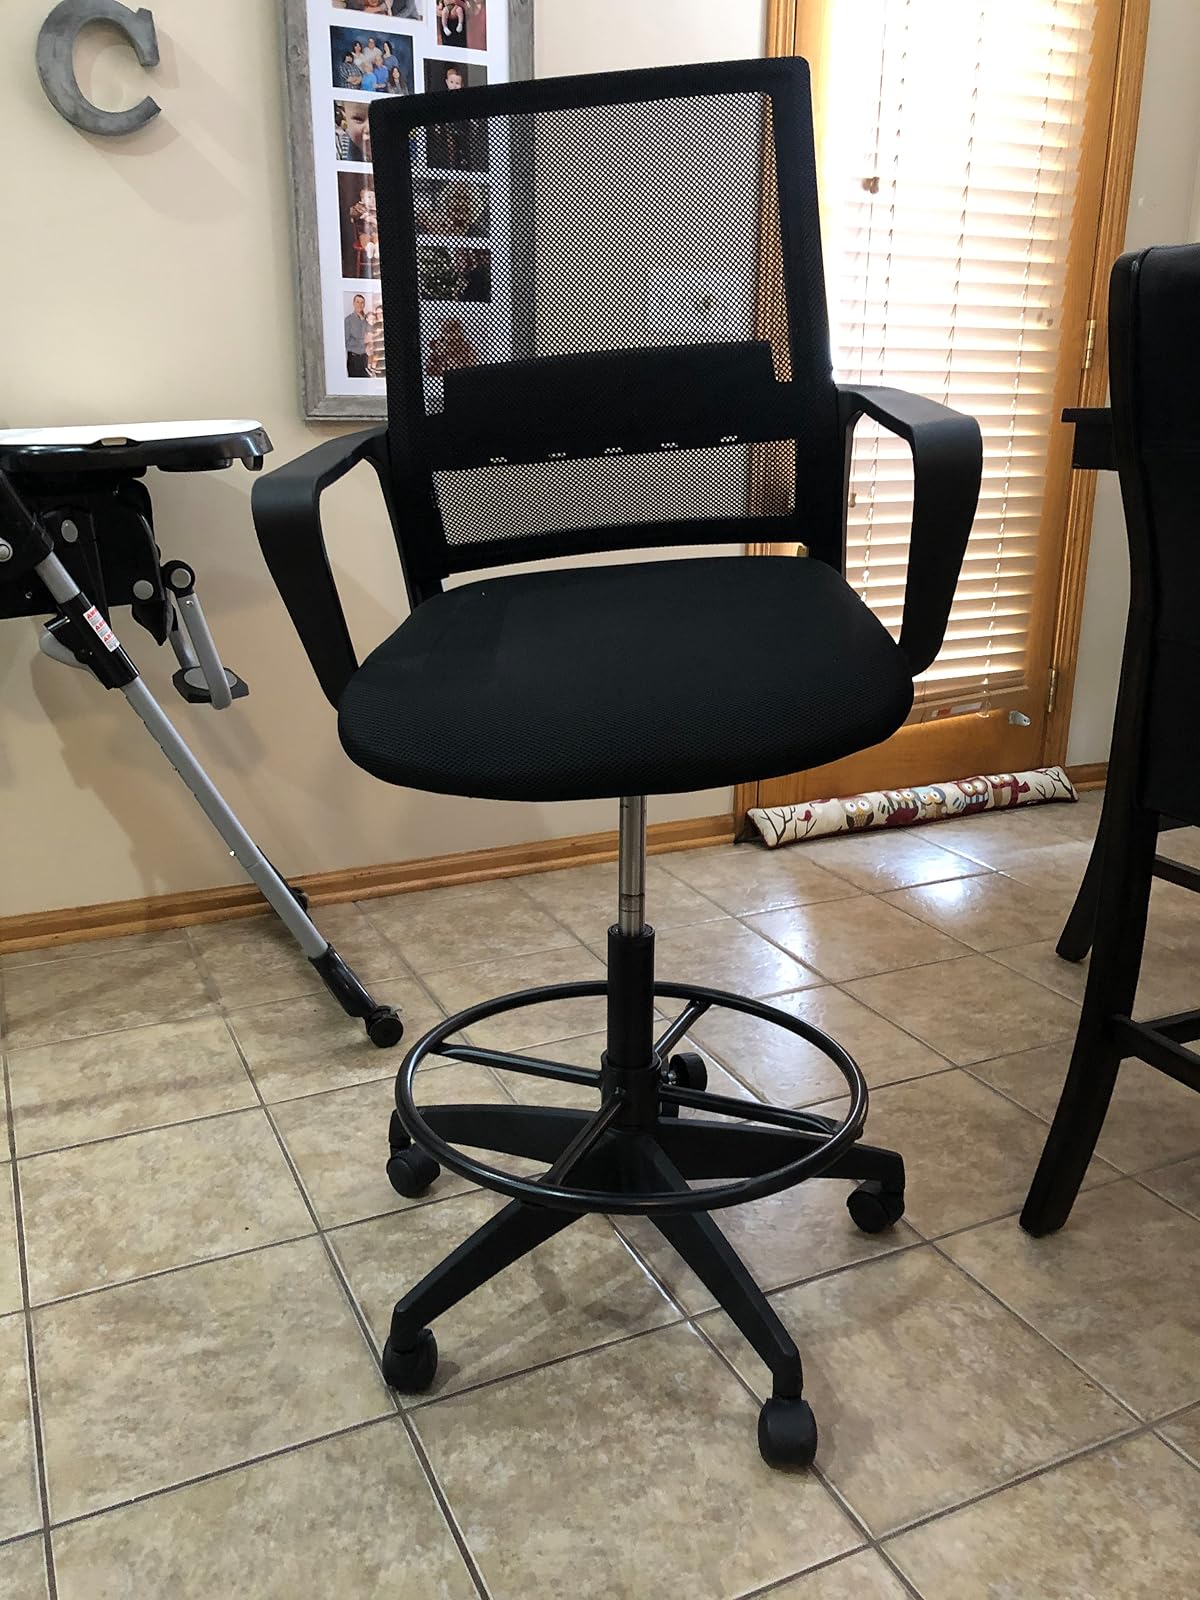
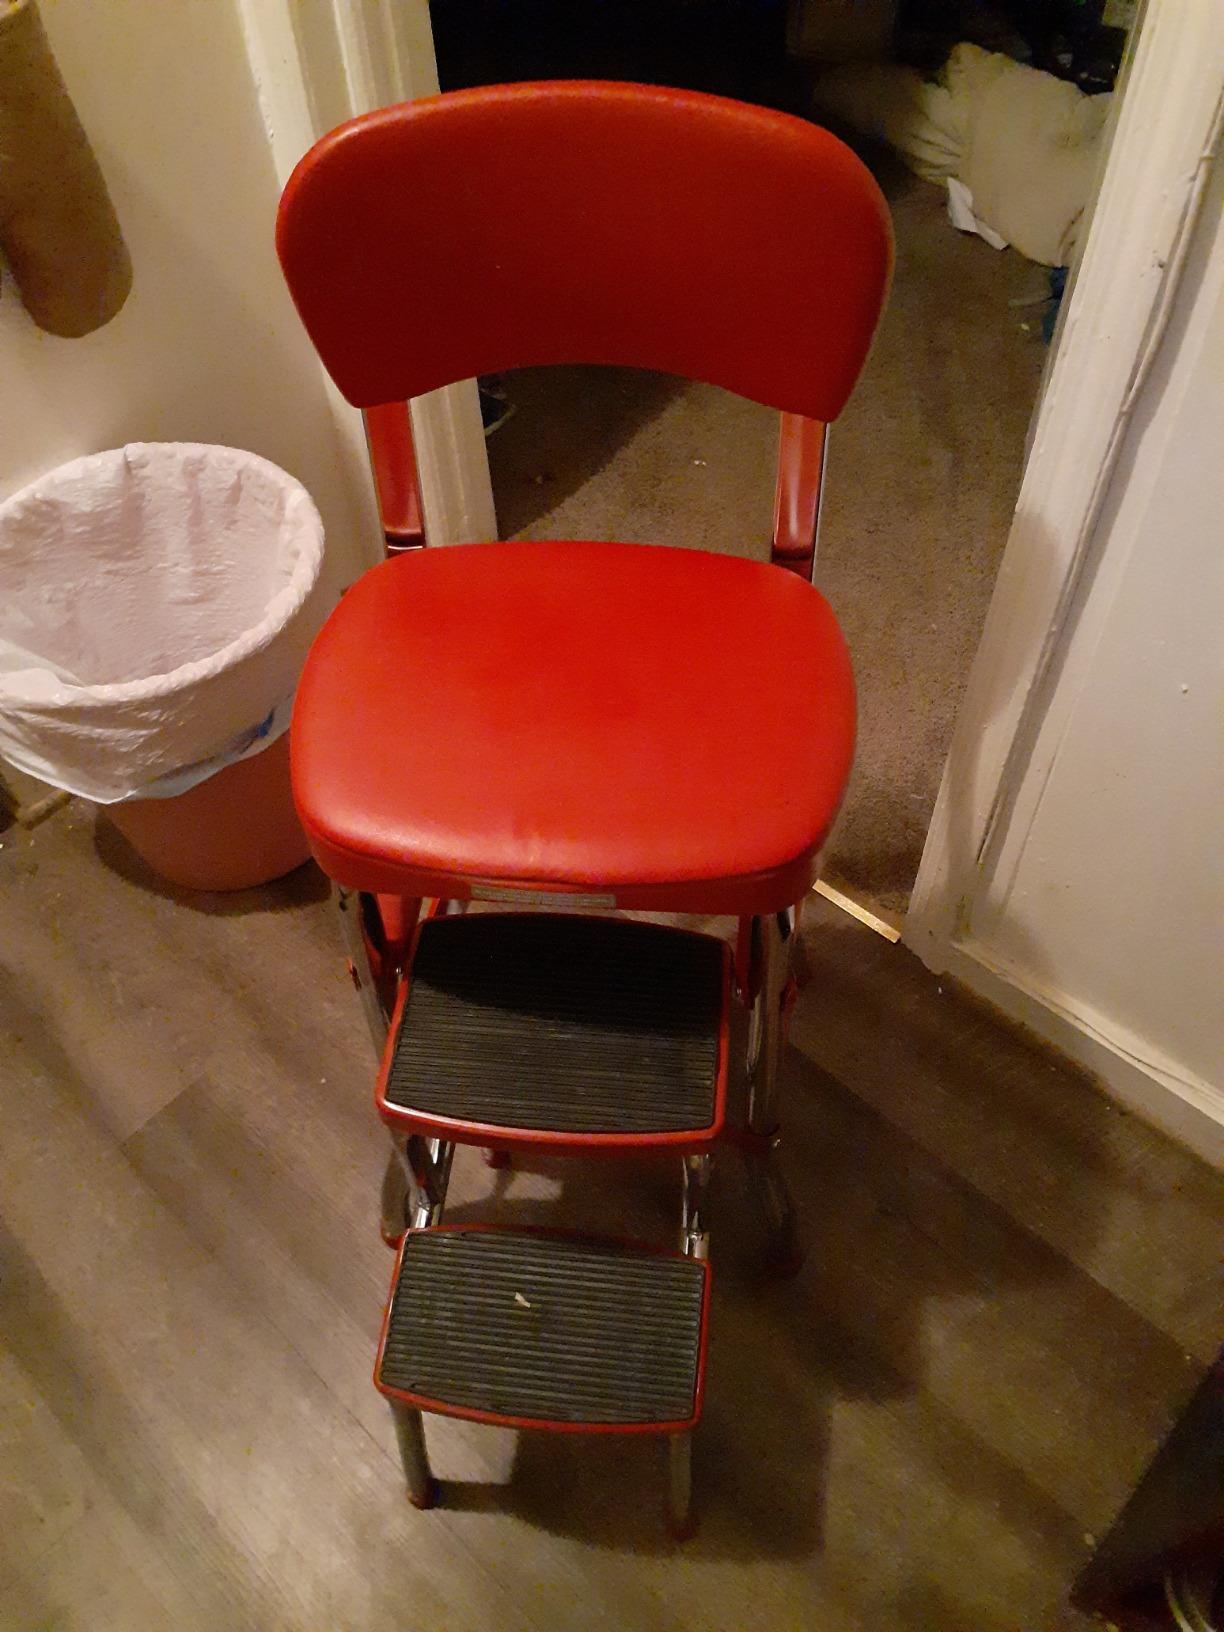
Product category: items_chair
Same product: no